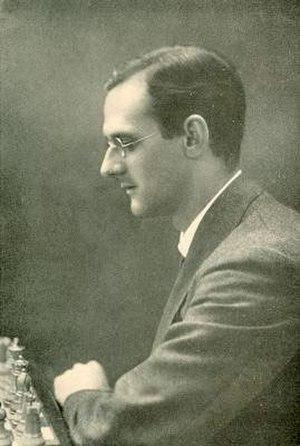
Frederick Dewhurst Yates est un maître d'échecs britannique qui a remporté le championnat du Royaume-Uni à six reprises.